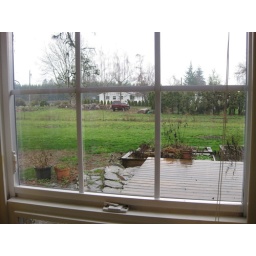
View from kitchen window faces north, overlooking the wood deck in front of the house